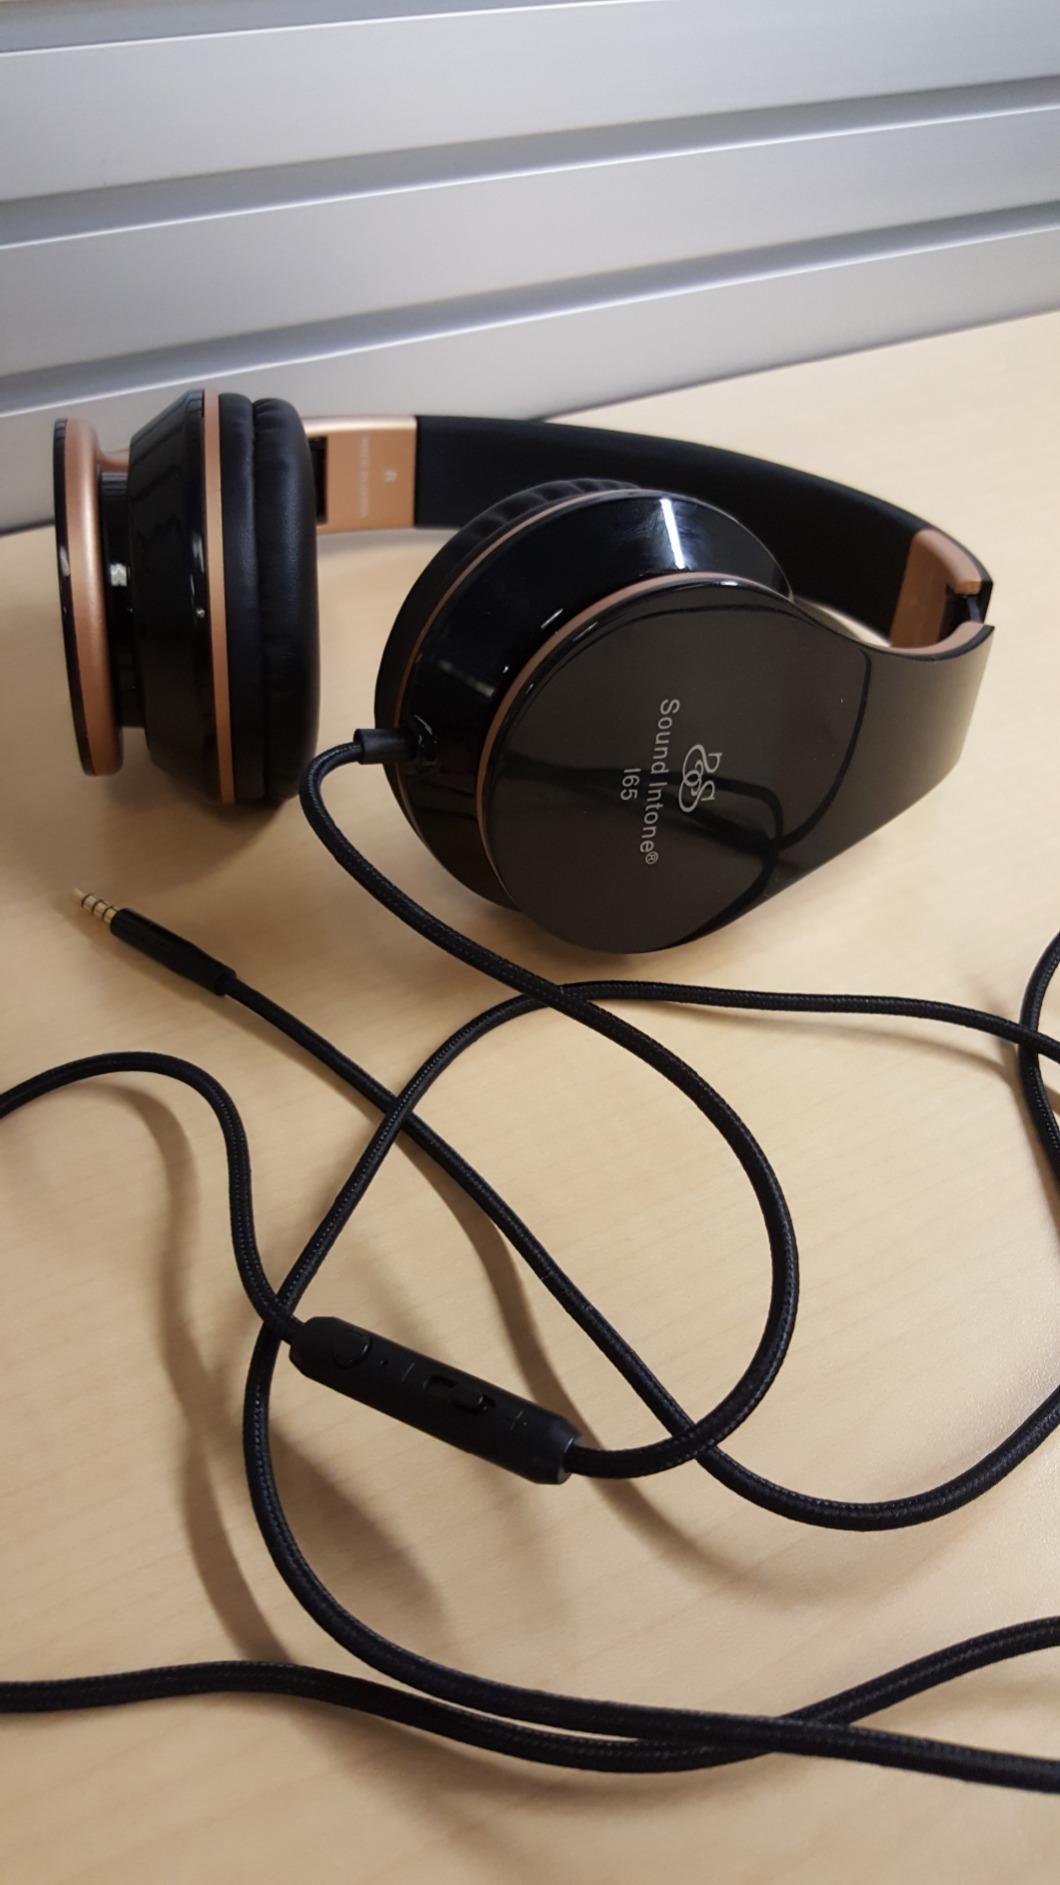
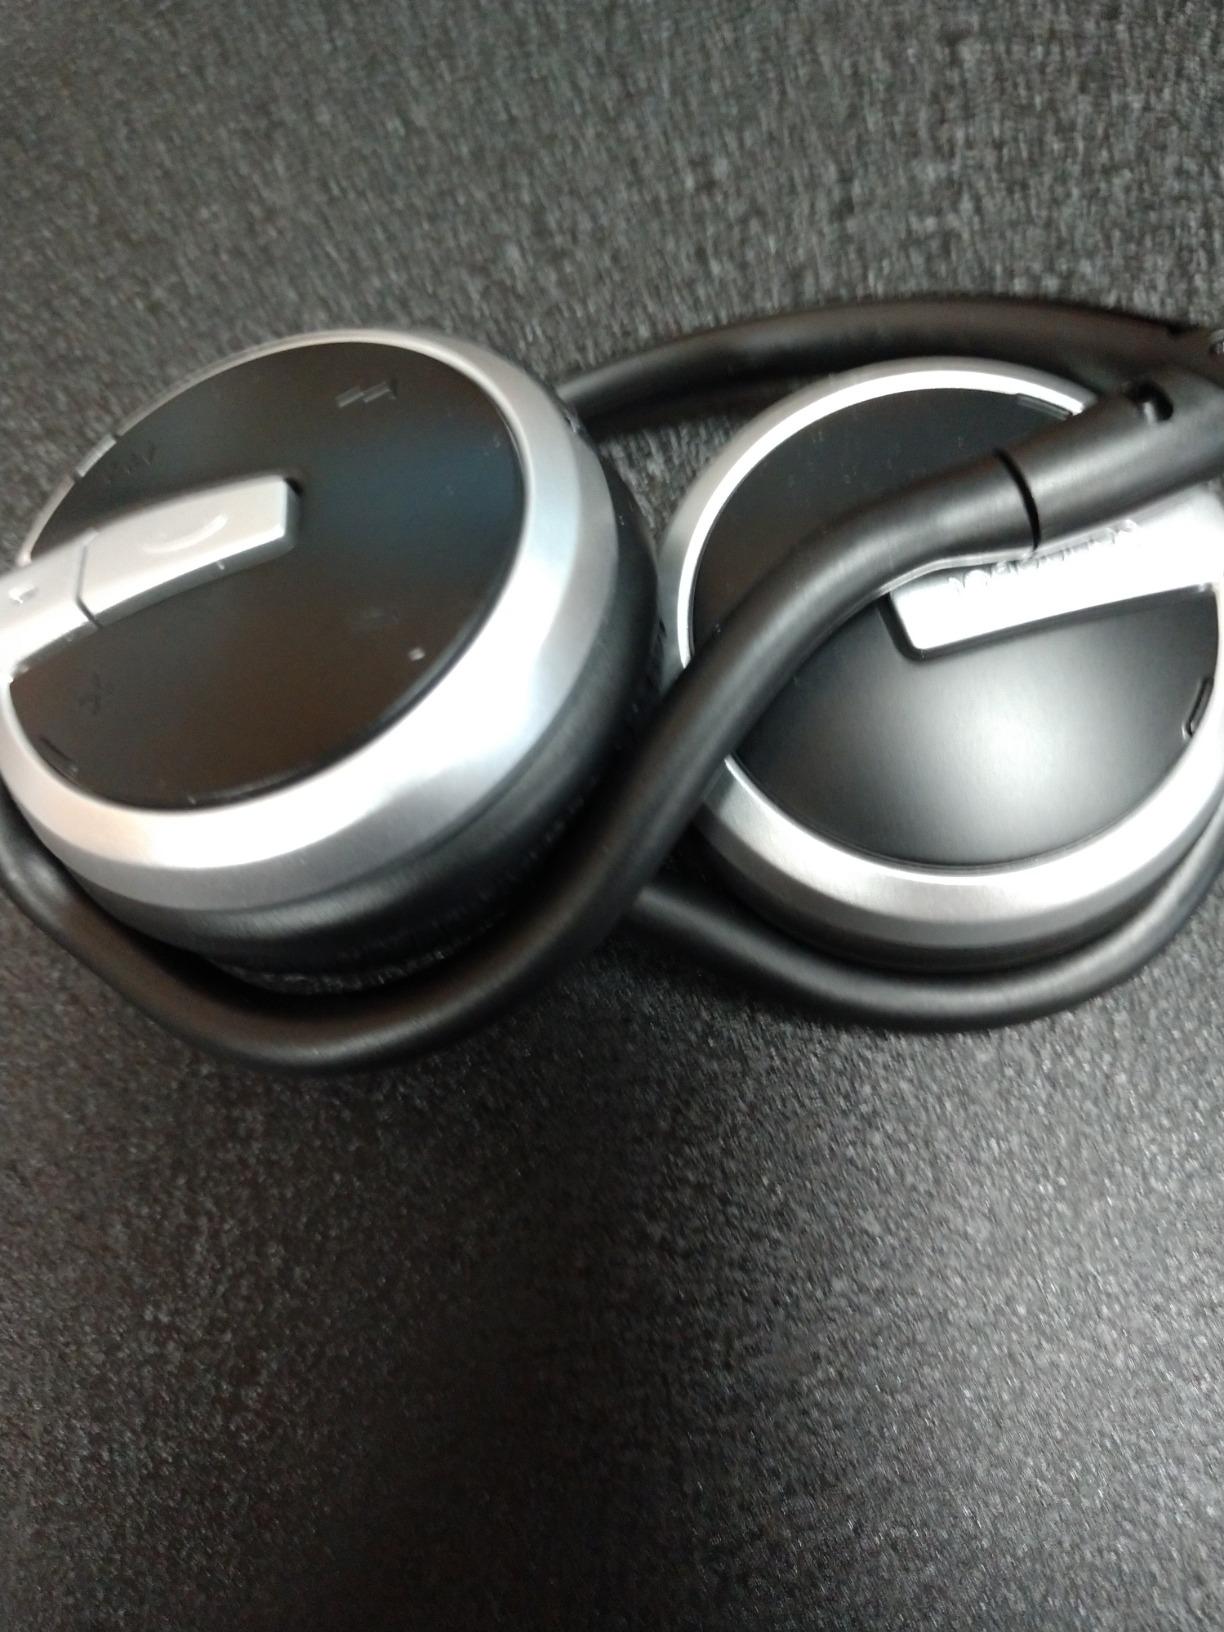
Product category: headphones
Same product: no